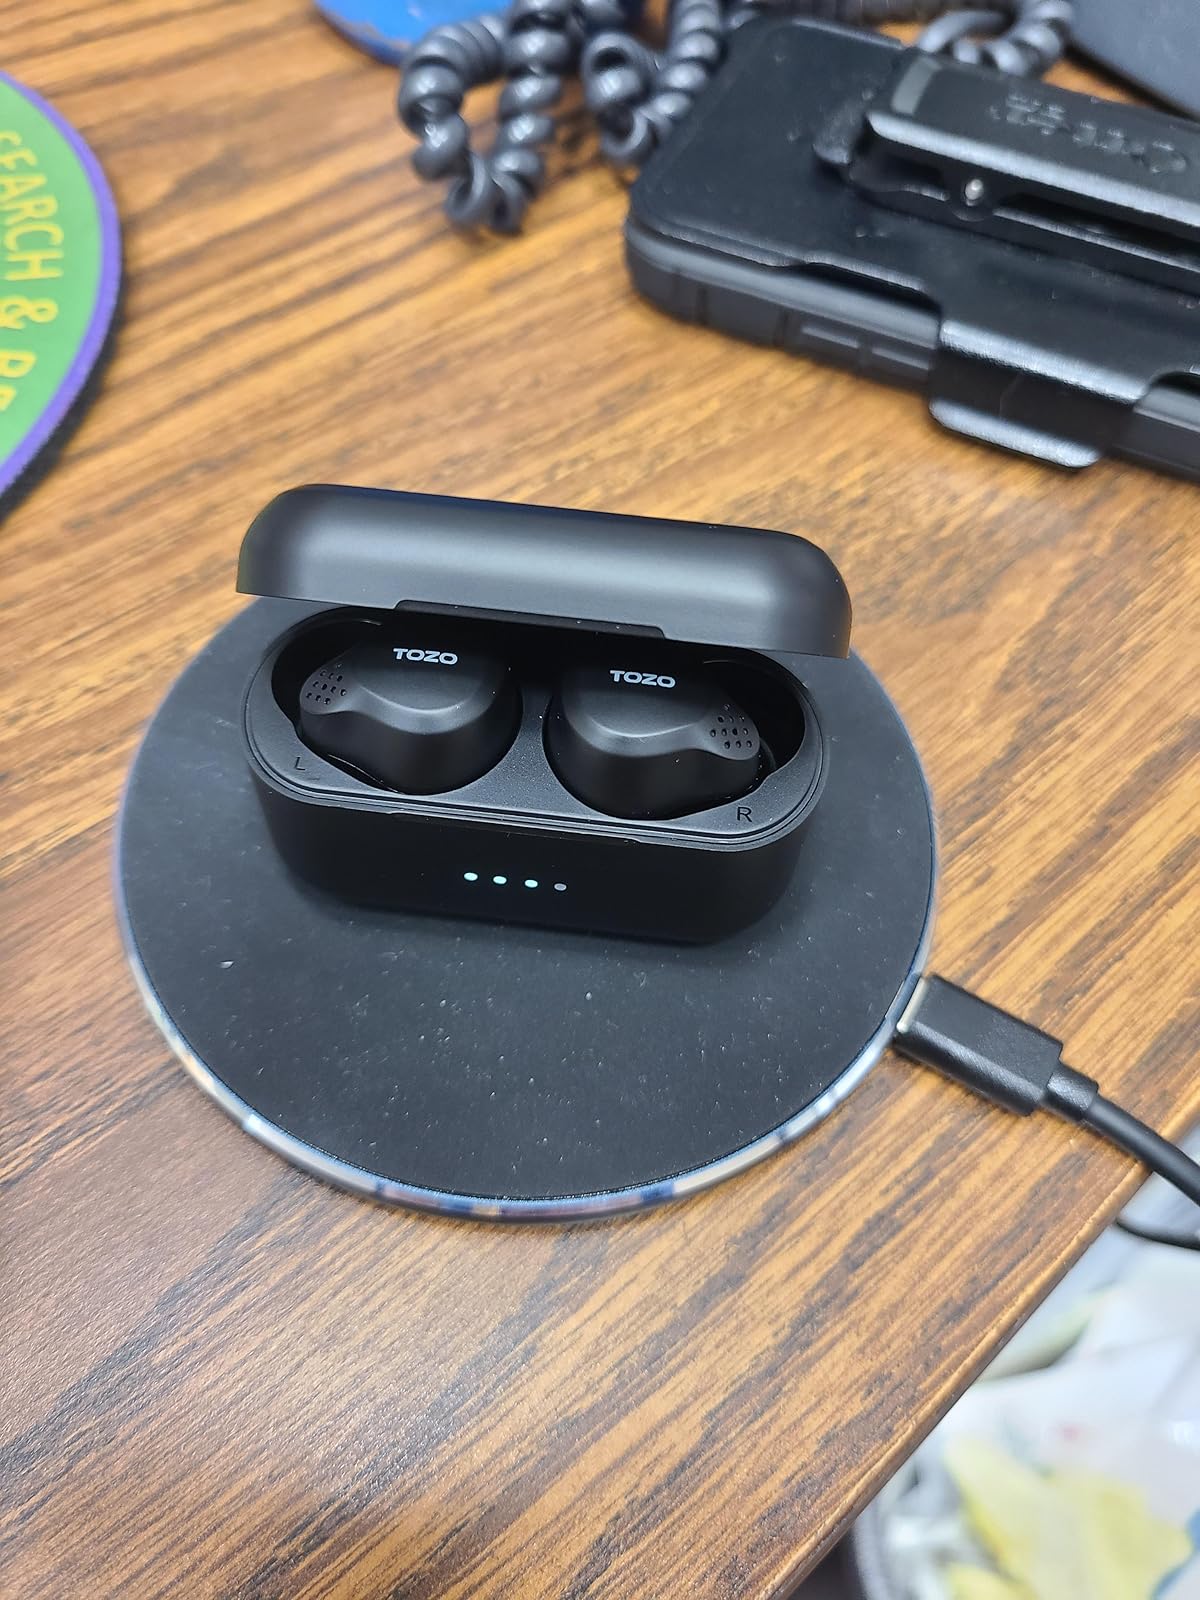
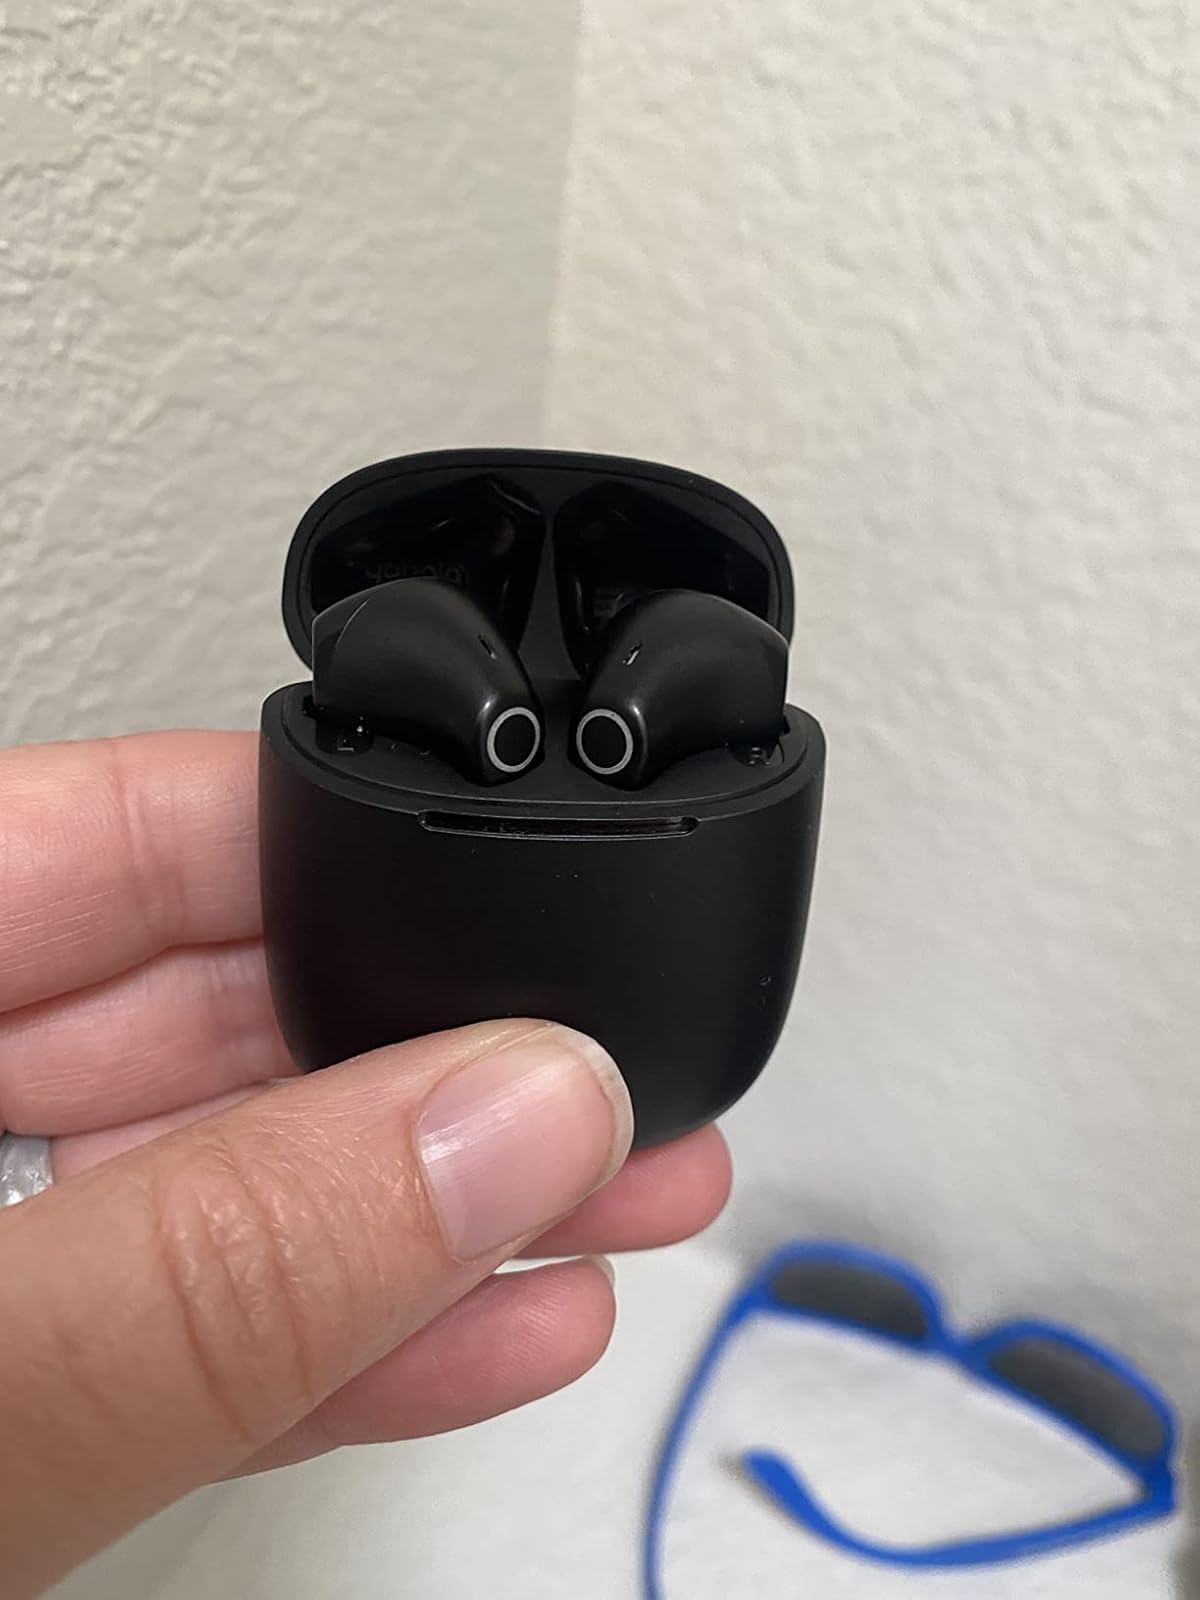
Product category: earbuds
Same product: no